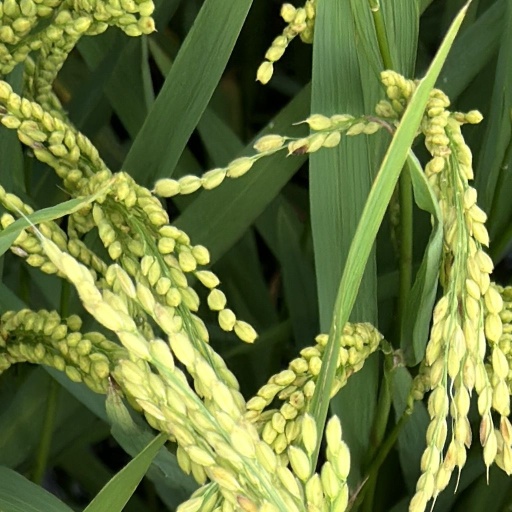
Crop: rice